Pinnacle (geology)

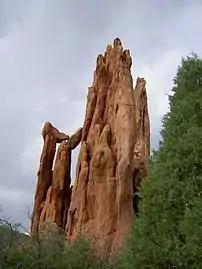
Tower of Babel in the Garden of the Gods (Colorado Springs, US)

A pinnacle, tower, spire, needle, monument, or natural tower ("Felsturm" or "Felszinne") in geology is an individual column of rock, isolated from other rocks or groups of rocks, in the shape of a vertical shaft or spire. is a natural geomorphological shape and a structural denudation shape of the relief. It is about an isolated, tall and often also slender column or prism, reminiscent of a tower in its shape. A specific type of rock tower is the rock needle.